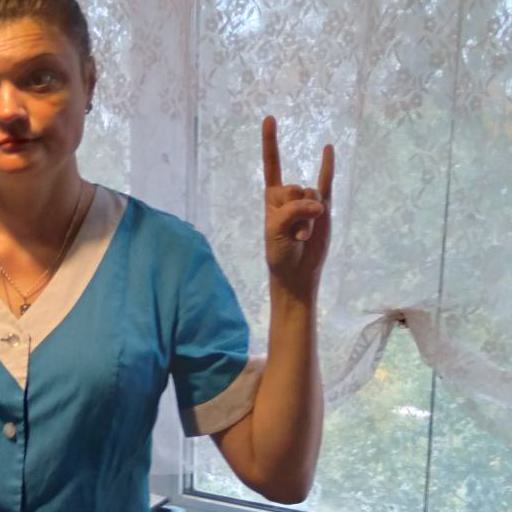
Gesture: rock